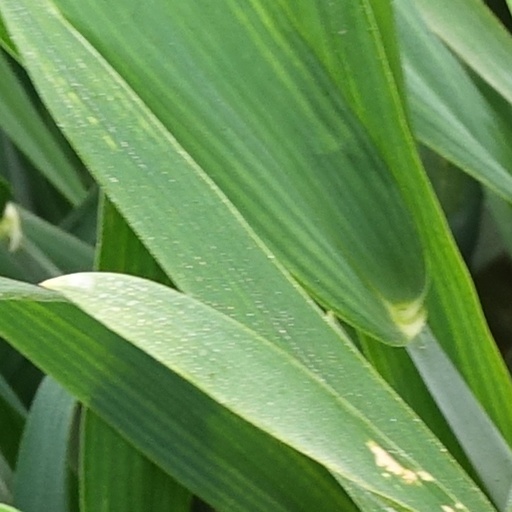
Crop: wheat